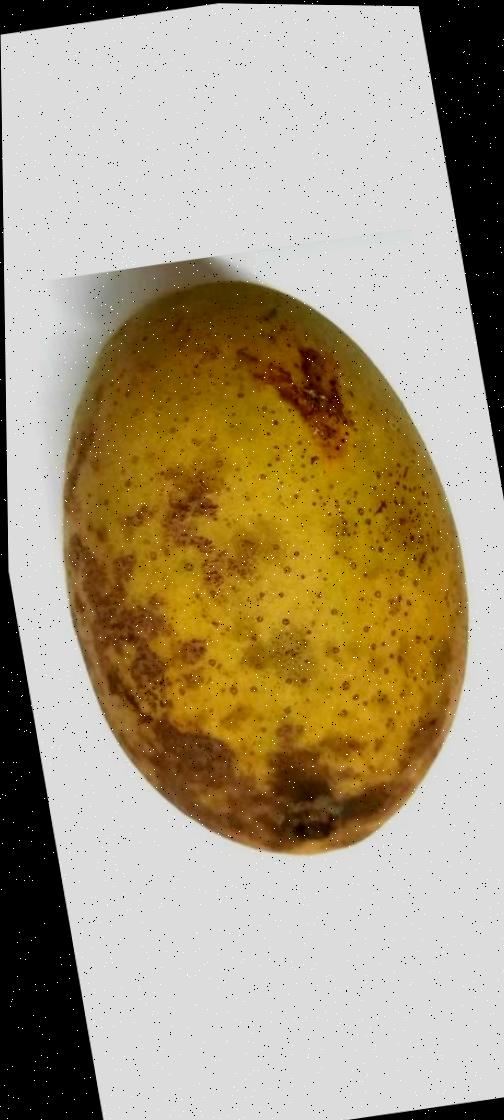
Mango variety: Shada